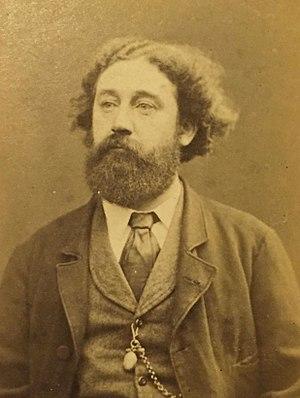
Maurice Joly, né à Lons-le-Saunier le 22 septembre 1829 et mort à Paris le 15 juillet 1878, était un avocat du barreau de Paris, journaliste et écrivain français.